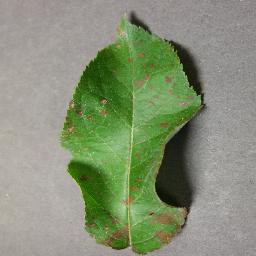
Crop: apple
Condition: cedar_rust